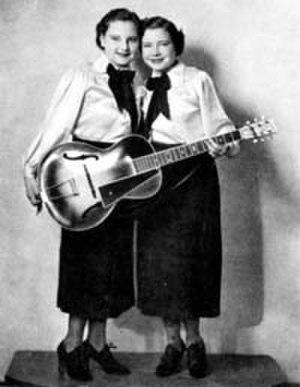
Le yodel, de l'allemand Jodel, ou Jodeln est une technique de chant consistant à passer rapidement et de manière virtuose de la voix de poitrine à la voix de tête. On l'appelle parfois la youtse en Suisse.